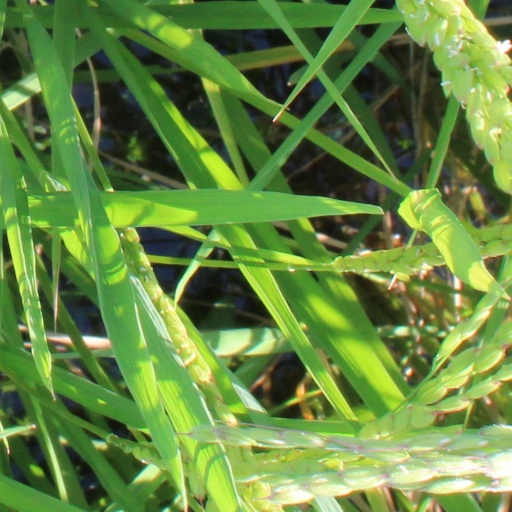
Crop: rice